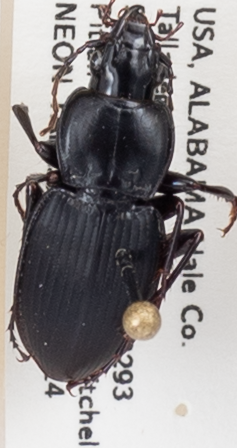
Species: Cyclotrachelus convivus
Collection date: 2021-09-14
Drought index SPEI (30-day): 1.13
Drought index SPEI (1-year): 1.258
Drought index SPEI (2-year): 2.09